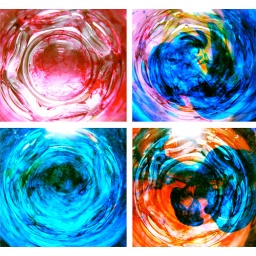
caramel color in a glass of water 2